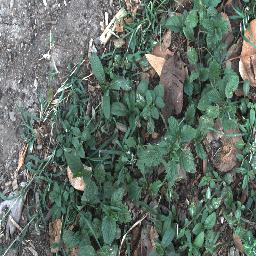
Label: negative